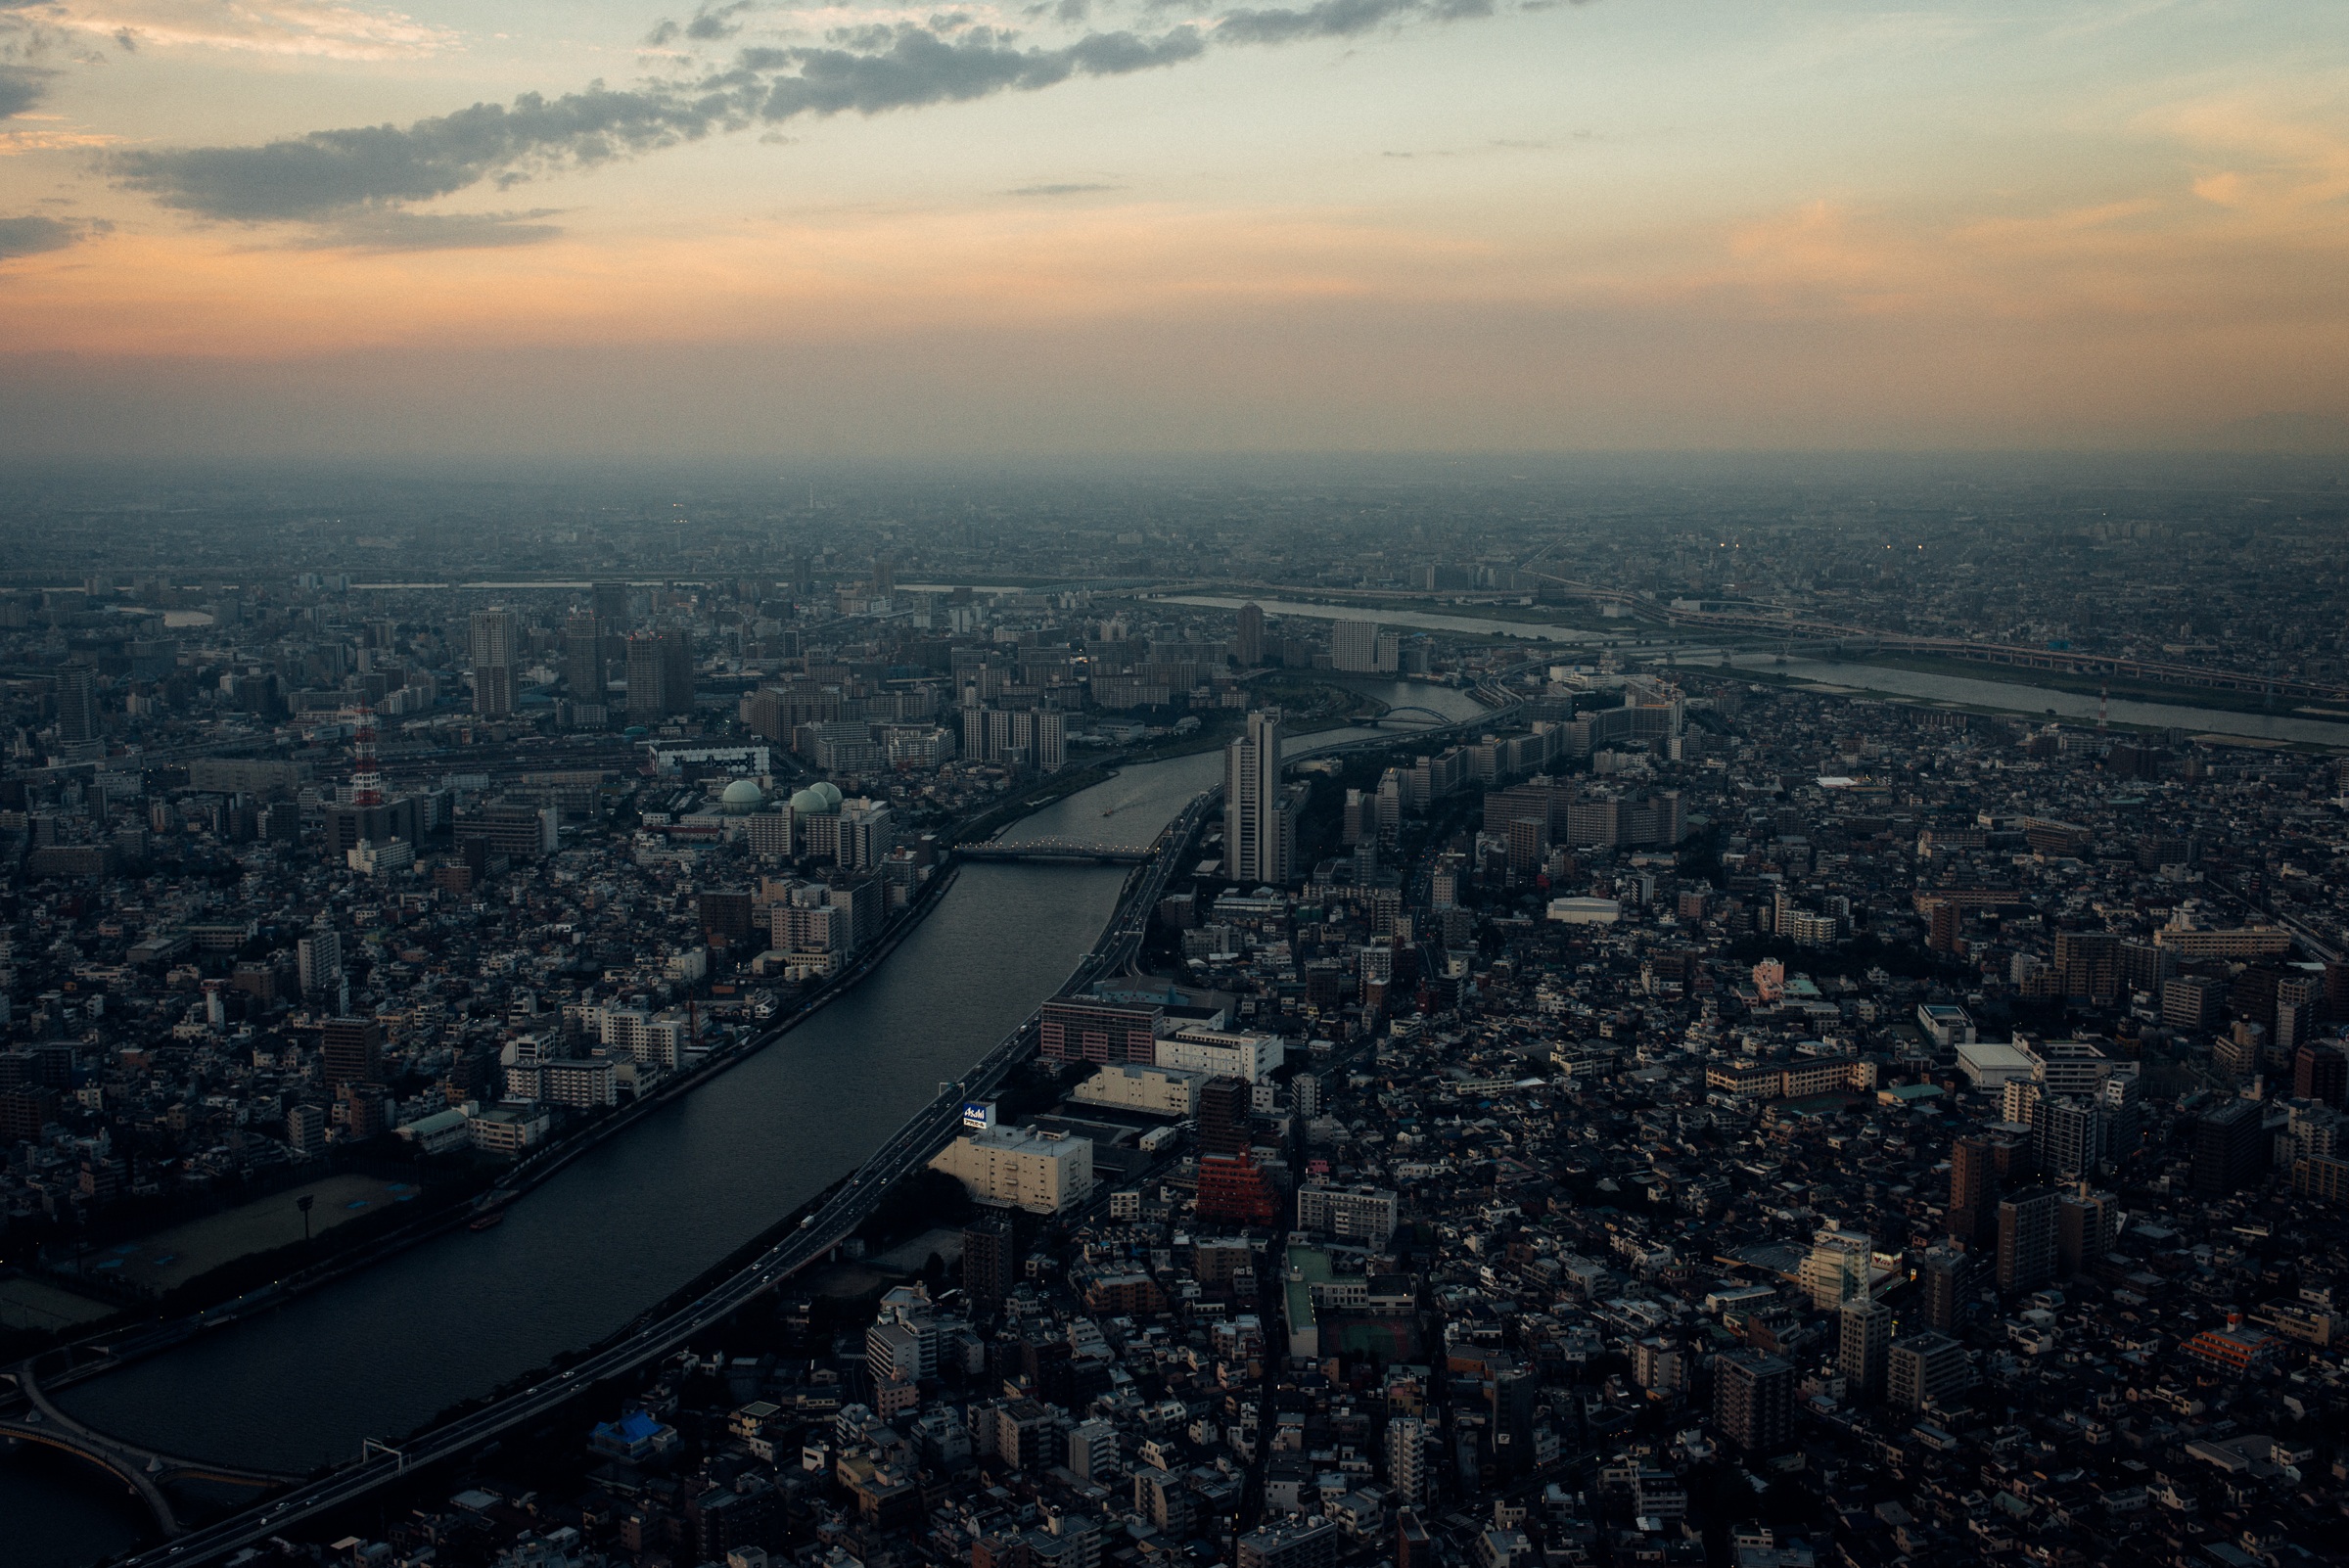
horizon, cloud, sky, sunset, skyline, photography, morning, dawn, city, skyscraper, cityscape, panorama, dusk, evening, flight, metropolis, bird's eye view, aerial photography, atmospheric phenomenon, human settlement, atmosphere of earth